Shire of Avoca

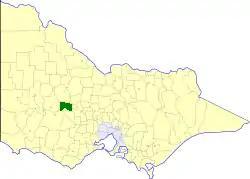
Location in Victoria

The Shire of Avoca was a local government area about northwest of Melbourne, the state capital of Victoria, Australia. The shire covered an area of , and existed from 1861 until 1994.